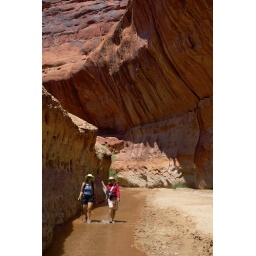
We beat the heat on the floor of Coyote Gulch by walking most of it in the stream bed